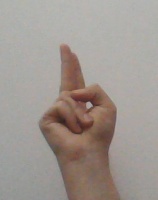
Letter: taa